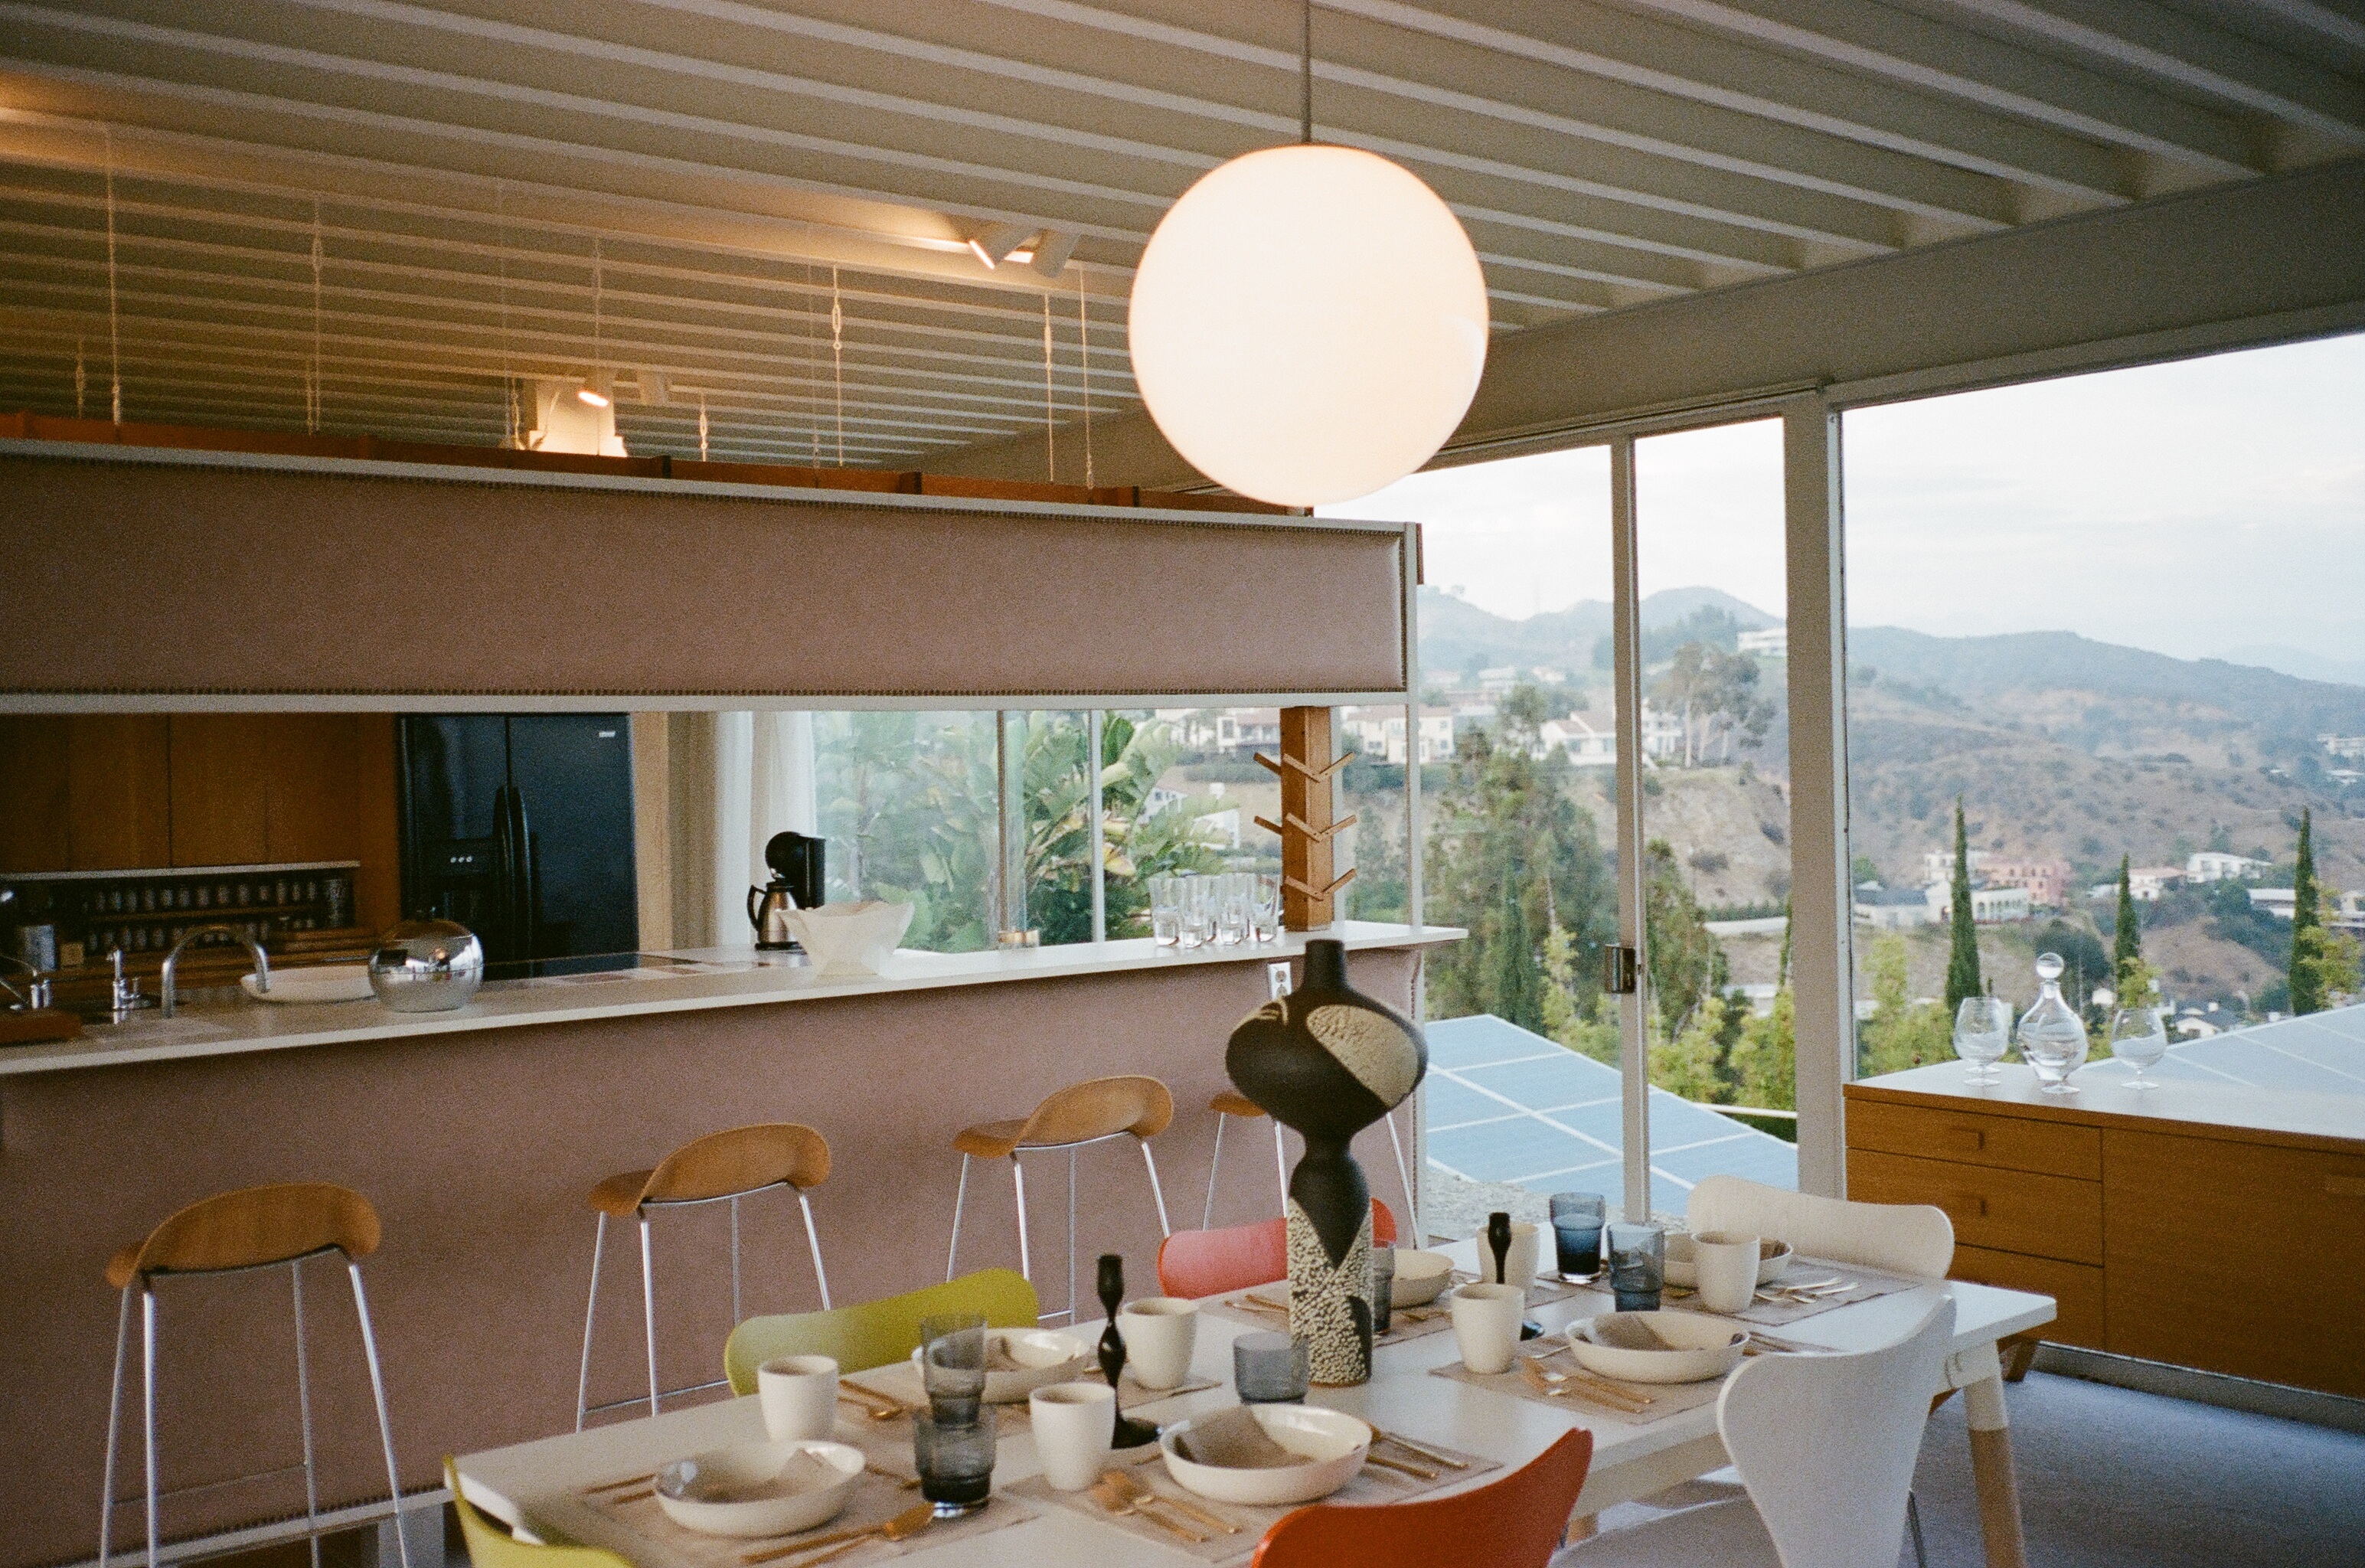
restaurant, meal, property, room, interior design, resort, estate, real estate, dining room